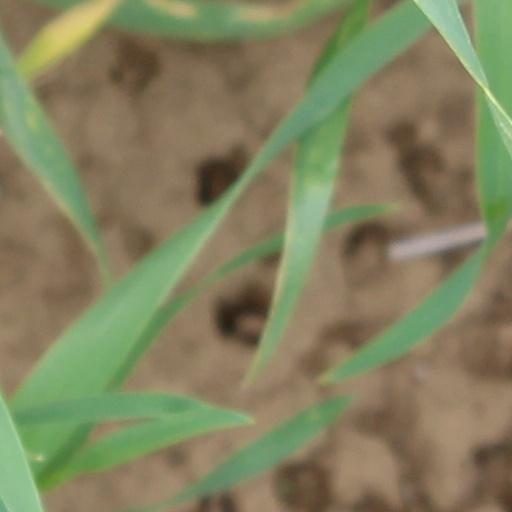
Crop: wheat